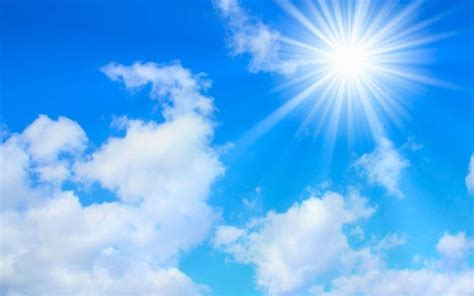
Weather: sun or clear